Describe the emotion expressed in this image:  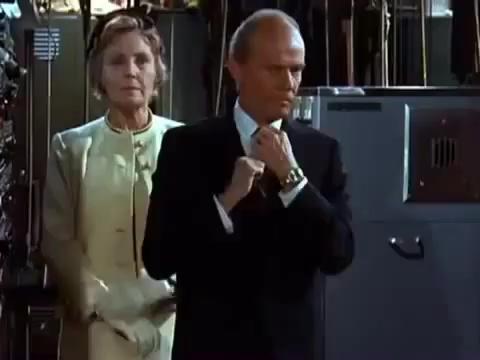
This person displays Suffering, valence and arousal with low intensity.